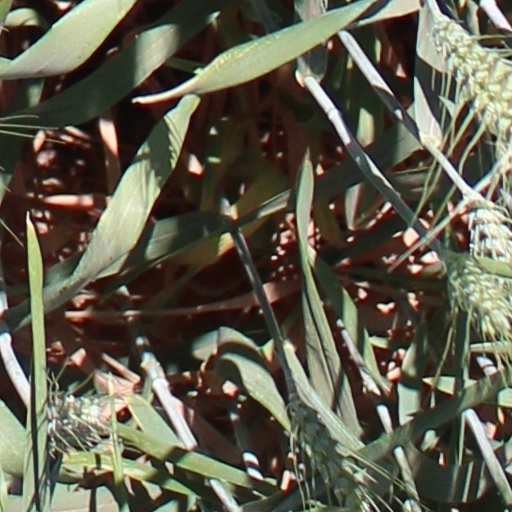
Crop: wheat